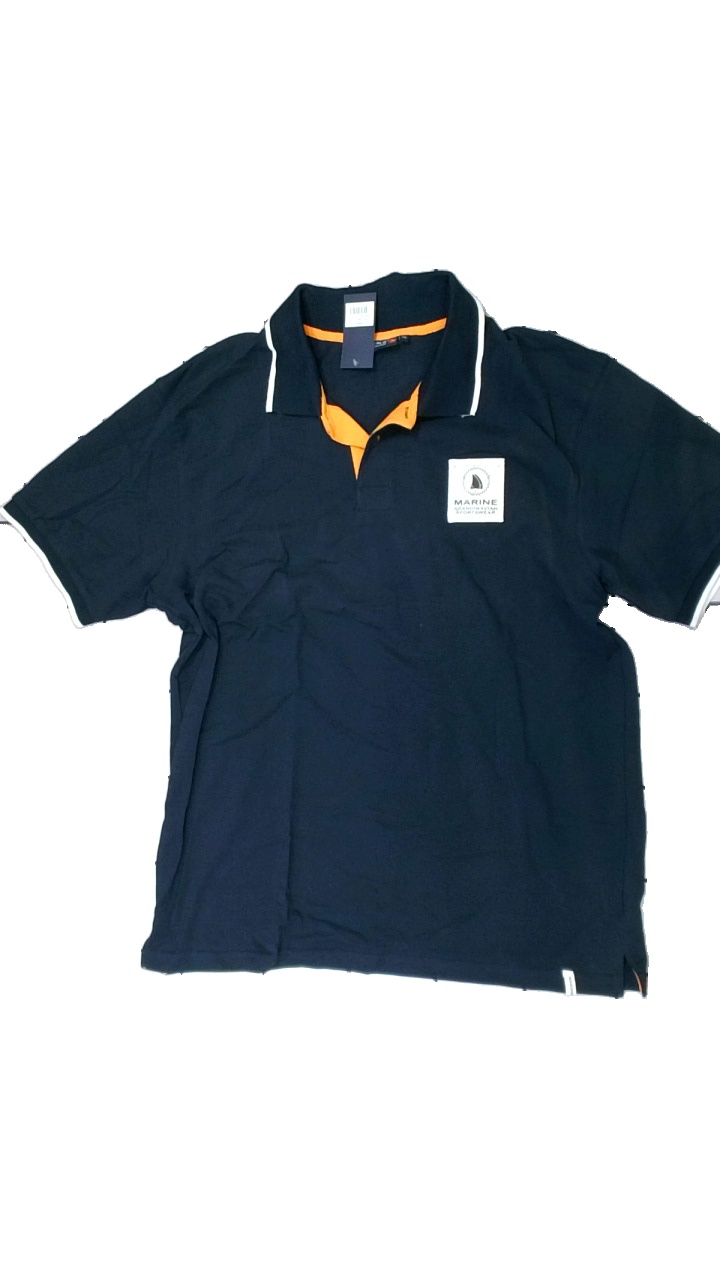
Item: Top (Men)
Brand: Marine
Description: blå pike med logga fram, svaga fläckar fram
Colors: Blue, White
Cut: Regular
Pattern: Logo print
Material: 100% cotton
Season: All
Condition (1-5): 4
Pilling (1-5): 5
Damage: fläck
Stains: Minor
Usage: Reuse
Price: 50-100